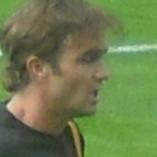
Age: 32